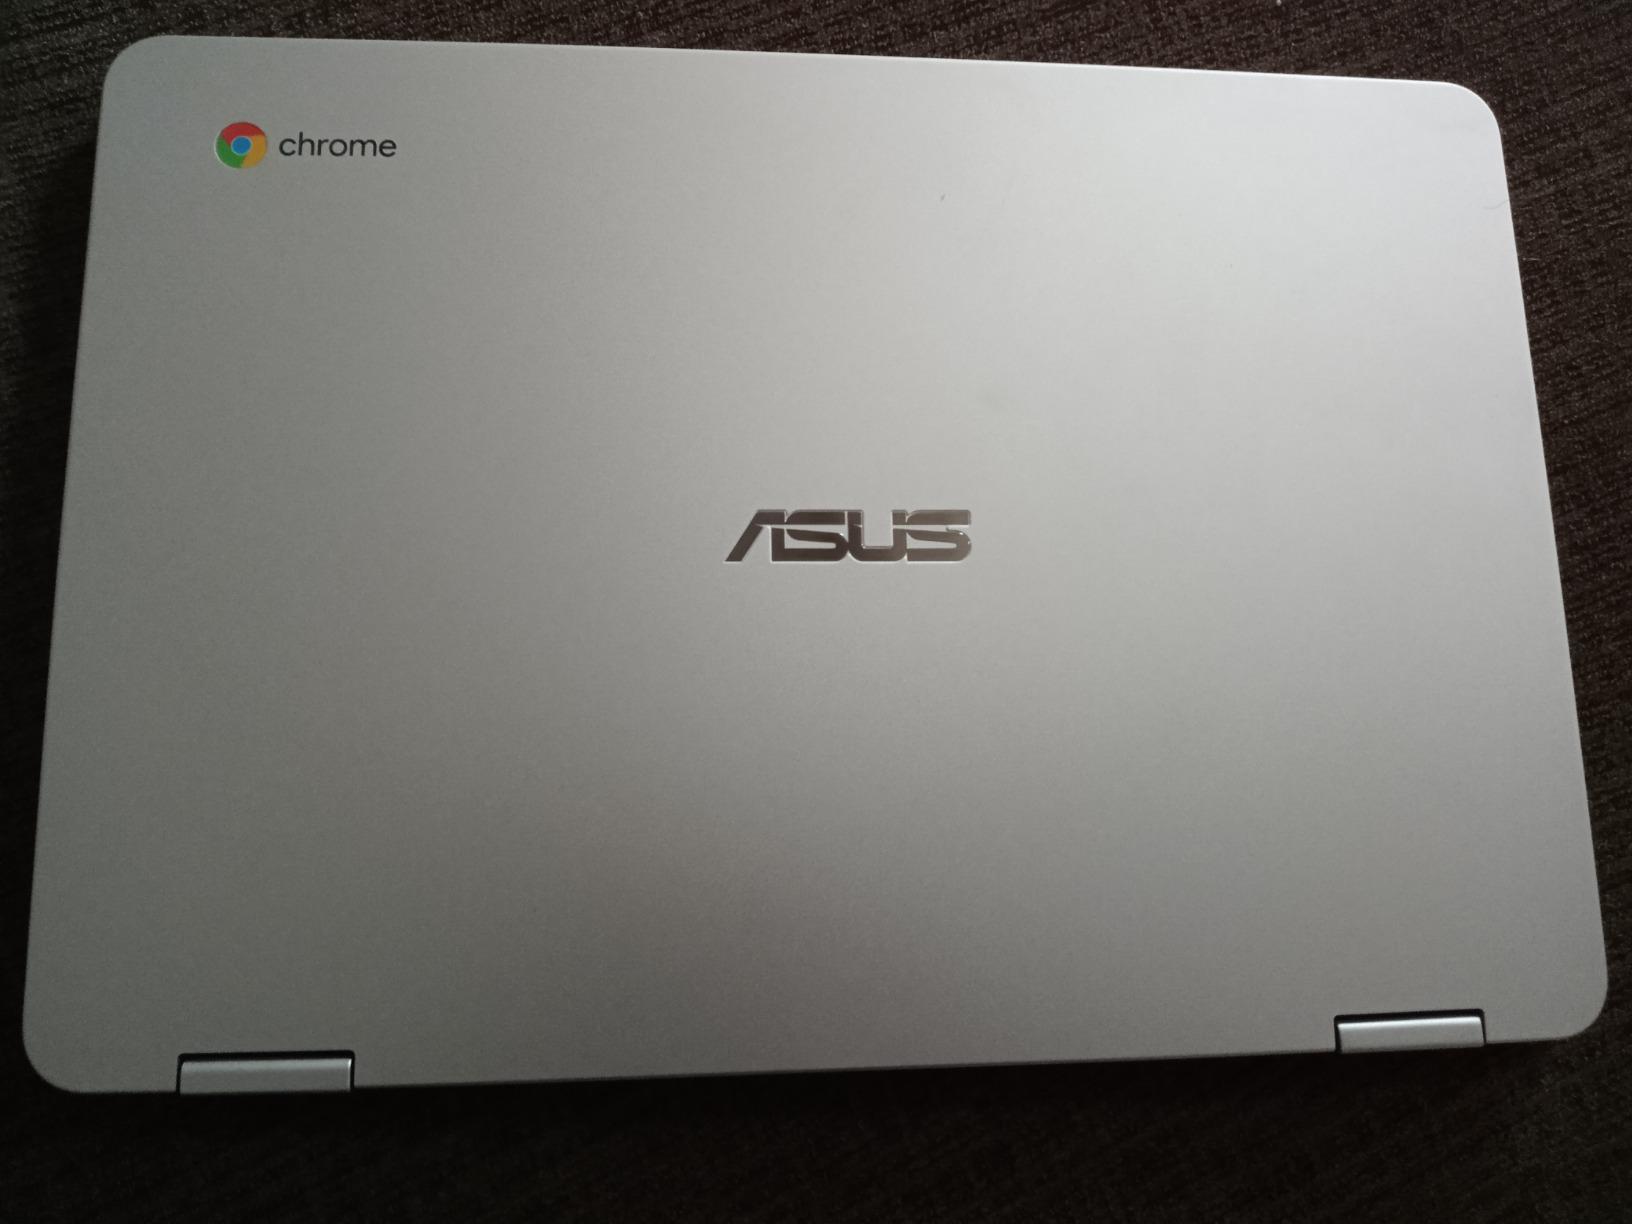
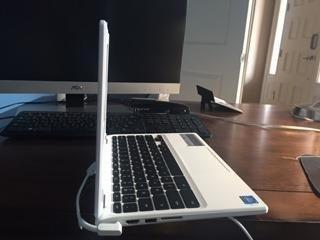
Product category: laptop
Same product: no